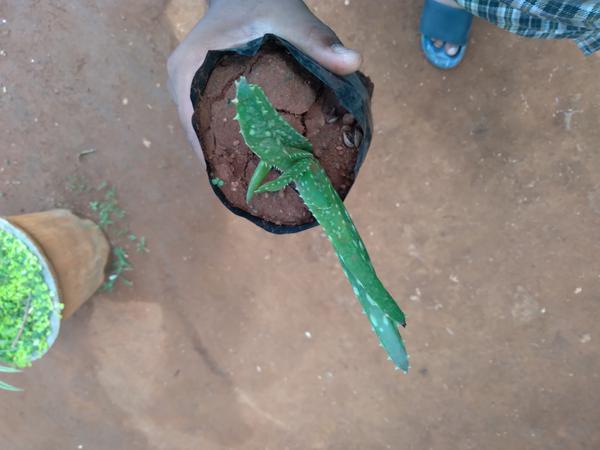
Plant: Aloevera